Secret History of the Mongols

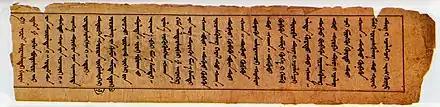
Initial pages of the 1604 edition of the "Altan Tobchi"

After the disintegration of the Mongol Empire, the Mongols retreated to form the Northern Yuan, and a cult of worship formed around the image of Genghis Khan as a supernatural being amidst a decline in literacy. This resulted in works such as the "Chinggis Qaan-u Altan Tobchi" containing an apocryphal image of the Khan that replaced the semi-historical narrative of the "Secret History". Starting in the late 16th century, Tibetan Buddhism gained a foothold amongst the Mongols, and an increase in literacy resulted in a new "Altan Tobchi" being created by an unknown author in the 1620s. This "Altan Tobchi" included the earlier parts of the Secret History and combines it with the earlier apocryphal legend cycle. In 1651, the monk Lubsang-Danzin expanded this narrative (now usually called the "Lu Altan Tobchi" after the author) and included a full two-thirds of the "Secret History". This was discovered in 1926 by from Dornod, as part of the academic and cultural revival in the Mongolian People's Republic.